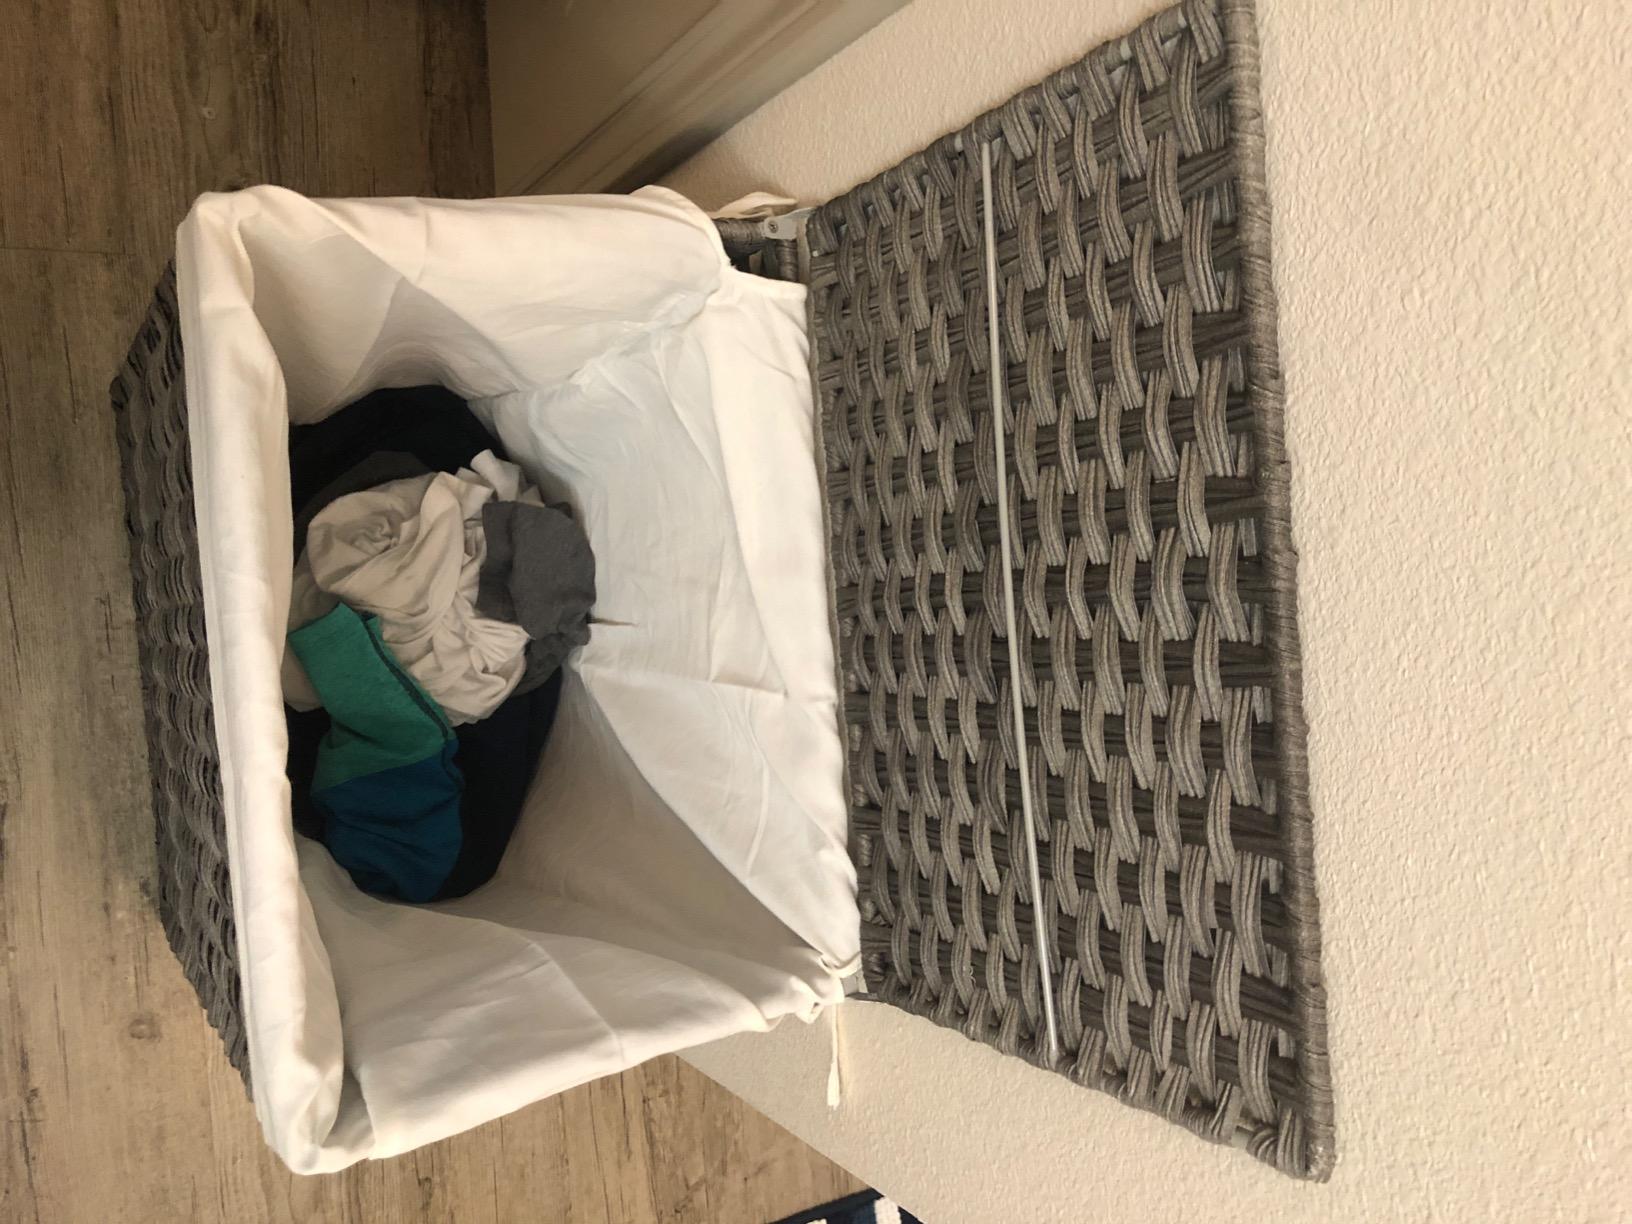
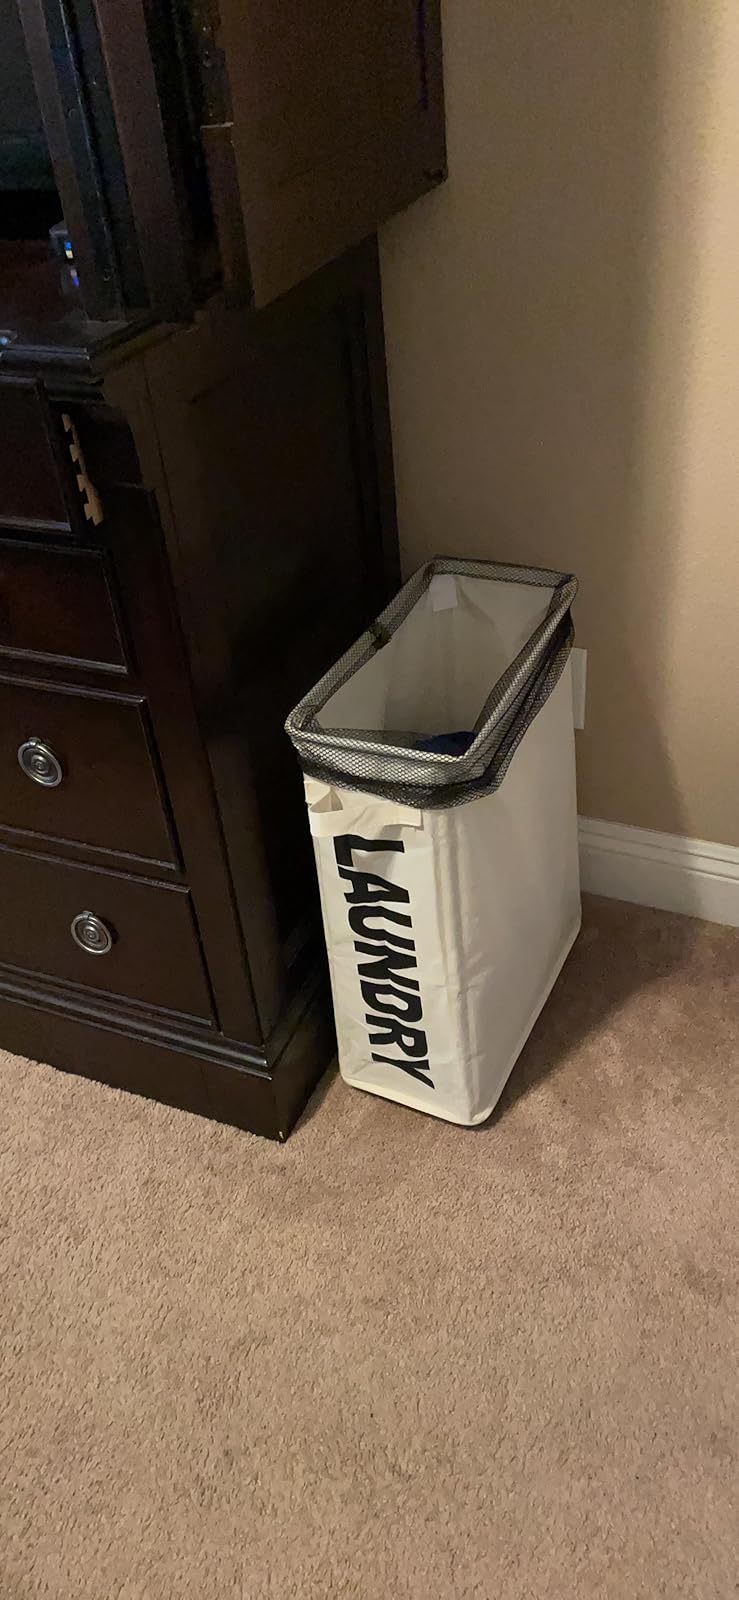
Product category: items_hamper
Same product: no